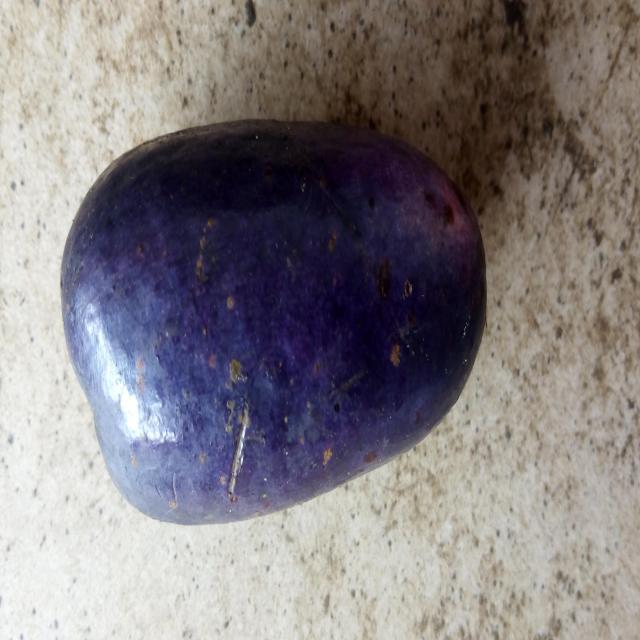
Plum grade: unaffected